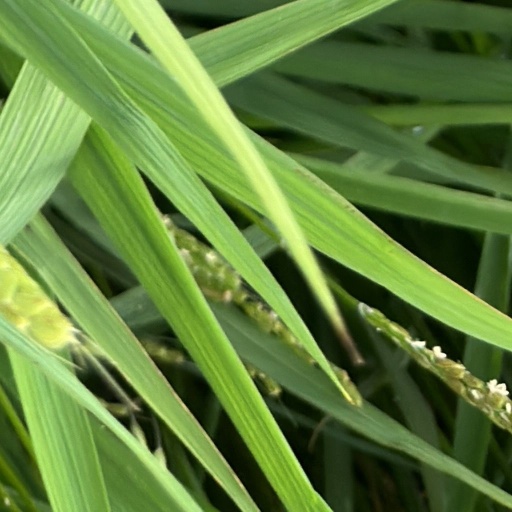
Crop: rice